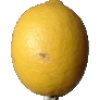
Label: lemon